Tuğrul Erat

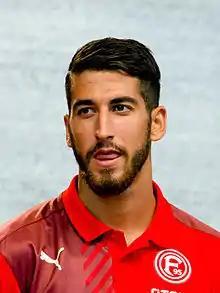
Erat in 2015

Tuğrul Erat (born 17 June 1992) is a footballer who plays as a midfielder for German Oberliga Niederrhein club SC Union Nettetal. Born in Germany, he represents Azerbaijan at international level.